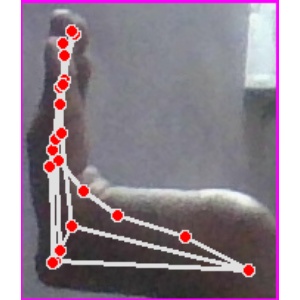
अक्षर: स